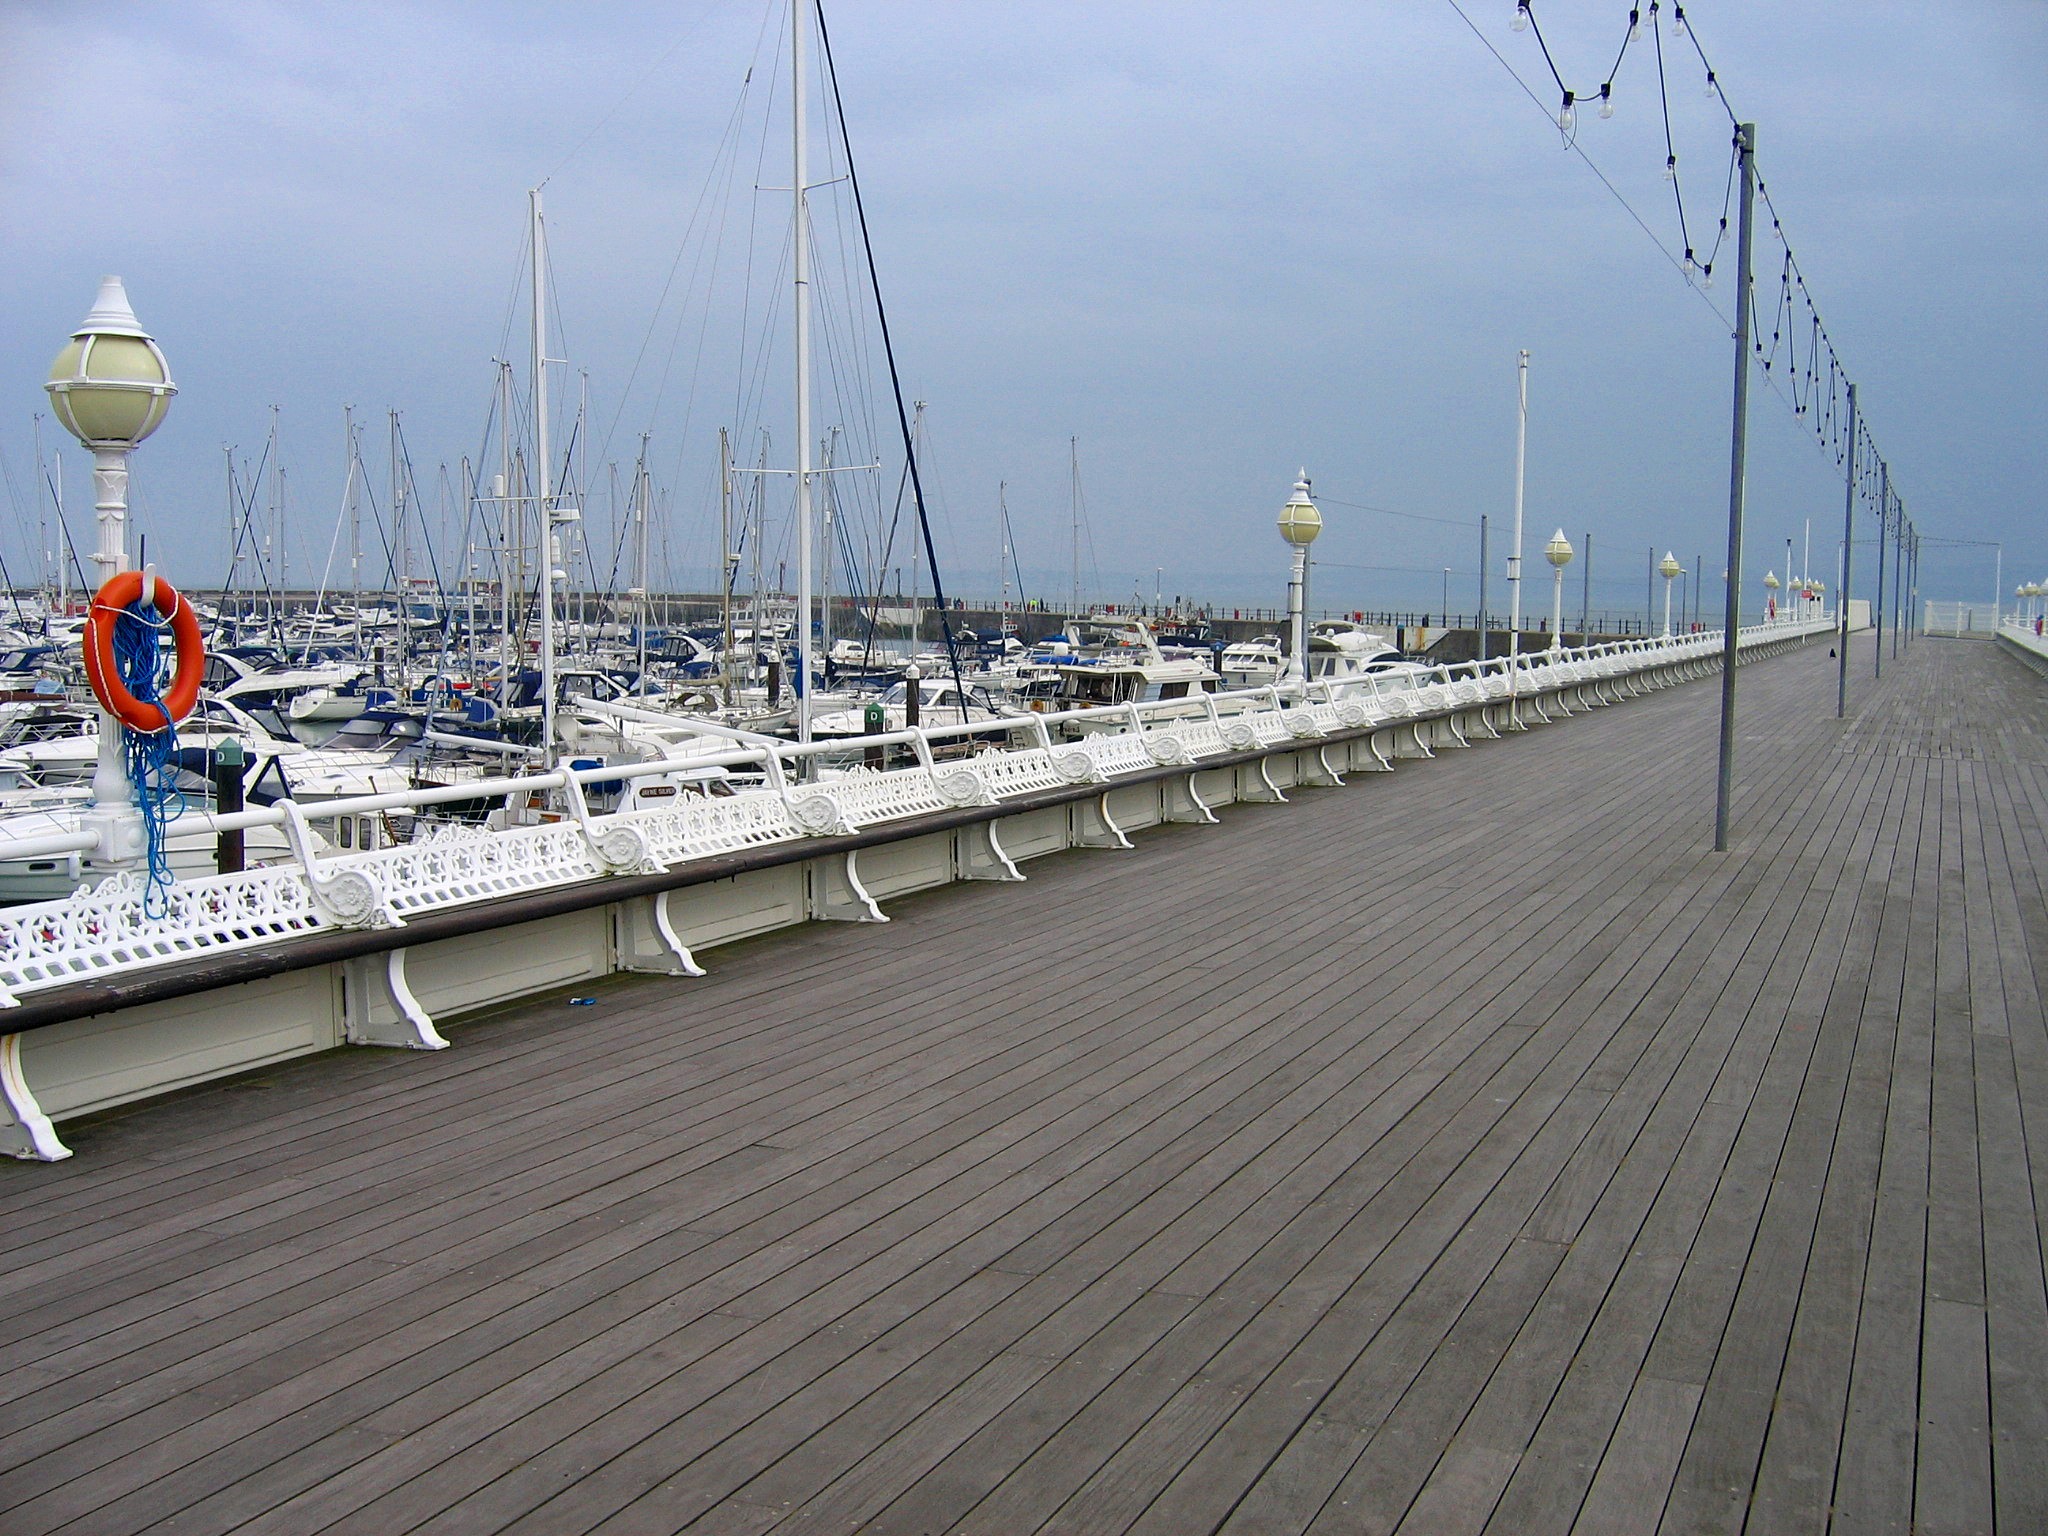
sea, coast, ocean, dock, deck, boardwalk, bridge, pier, ship, walkway, travel, transportation, transport, vessel, vehicle, mast, yacht, bay, harbor, marina, port, freight, tourism, leisure, sailboat, cruise, docked, nautical, infrastructure, boats, sail, anchor, day, maritime, export, import, nonbuilding structure